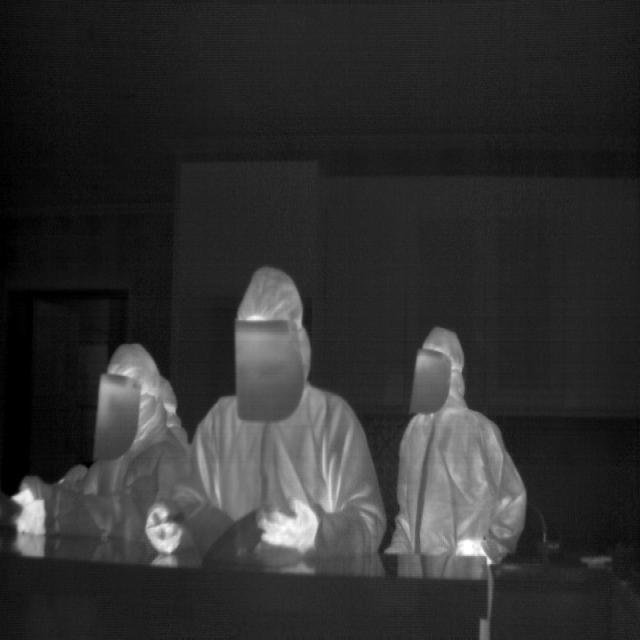
Detected objects:
label: person
label: person